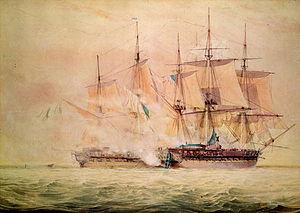
Cette page concerne des événements d'actualité qui se sont produits durant l'année 1807 du calendrier grégorien aux États-Unis.
Le roi Ashanti Osei Bonsu attaque le fort britannique d’Anomabu pour s’assurer un débouché sur le golfe de Guinée. Les Ashanti razzient les tribus du sud du Ghana actuel.
La North America and West Indies Station, en français : Station d'Amérique du Nord et des Antilles, était une formation ou un commandement militaire de la Royal Navy britannique stationnée dans les eaux nord-américaines entre 1745 et 1956. La North American Station est distincte de la West Indies Station jusqu'en 1818, date à laquelle les deux entités fusionnent pour donner naissance à la North America and West Indies Station. Elle est renommée America and West Indies Station en 1926. La station était commandée par le Commander-in-Chief, North America and West Indies Station qui deviendra par la suite Commander-in-Chief, America and West Indies Station.